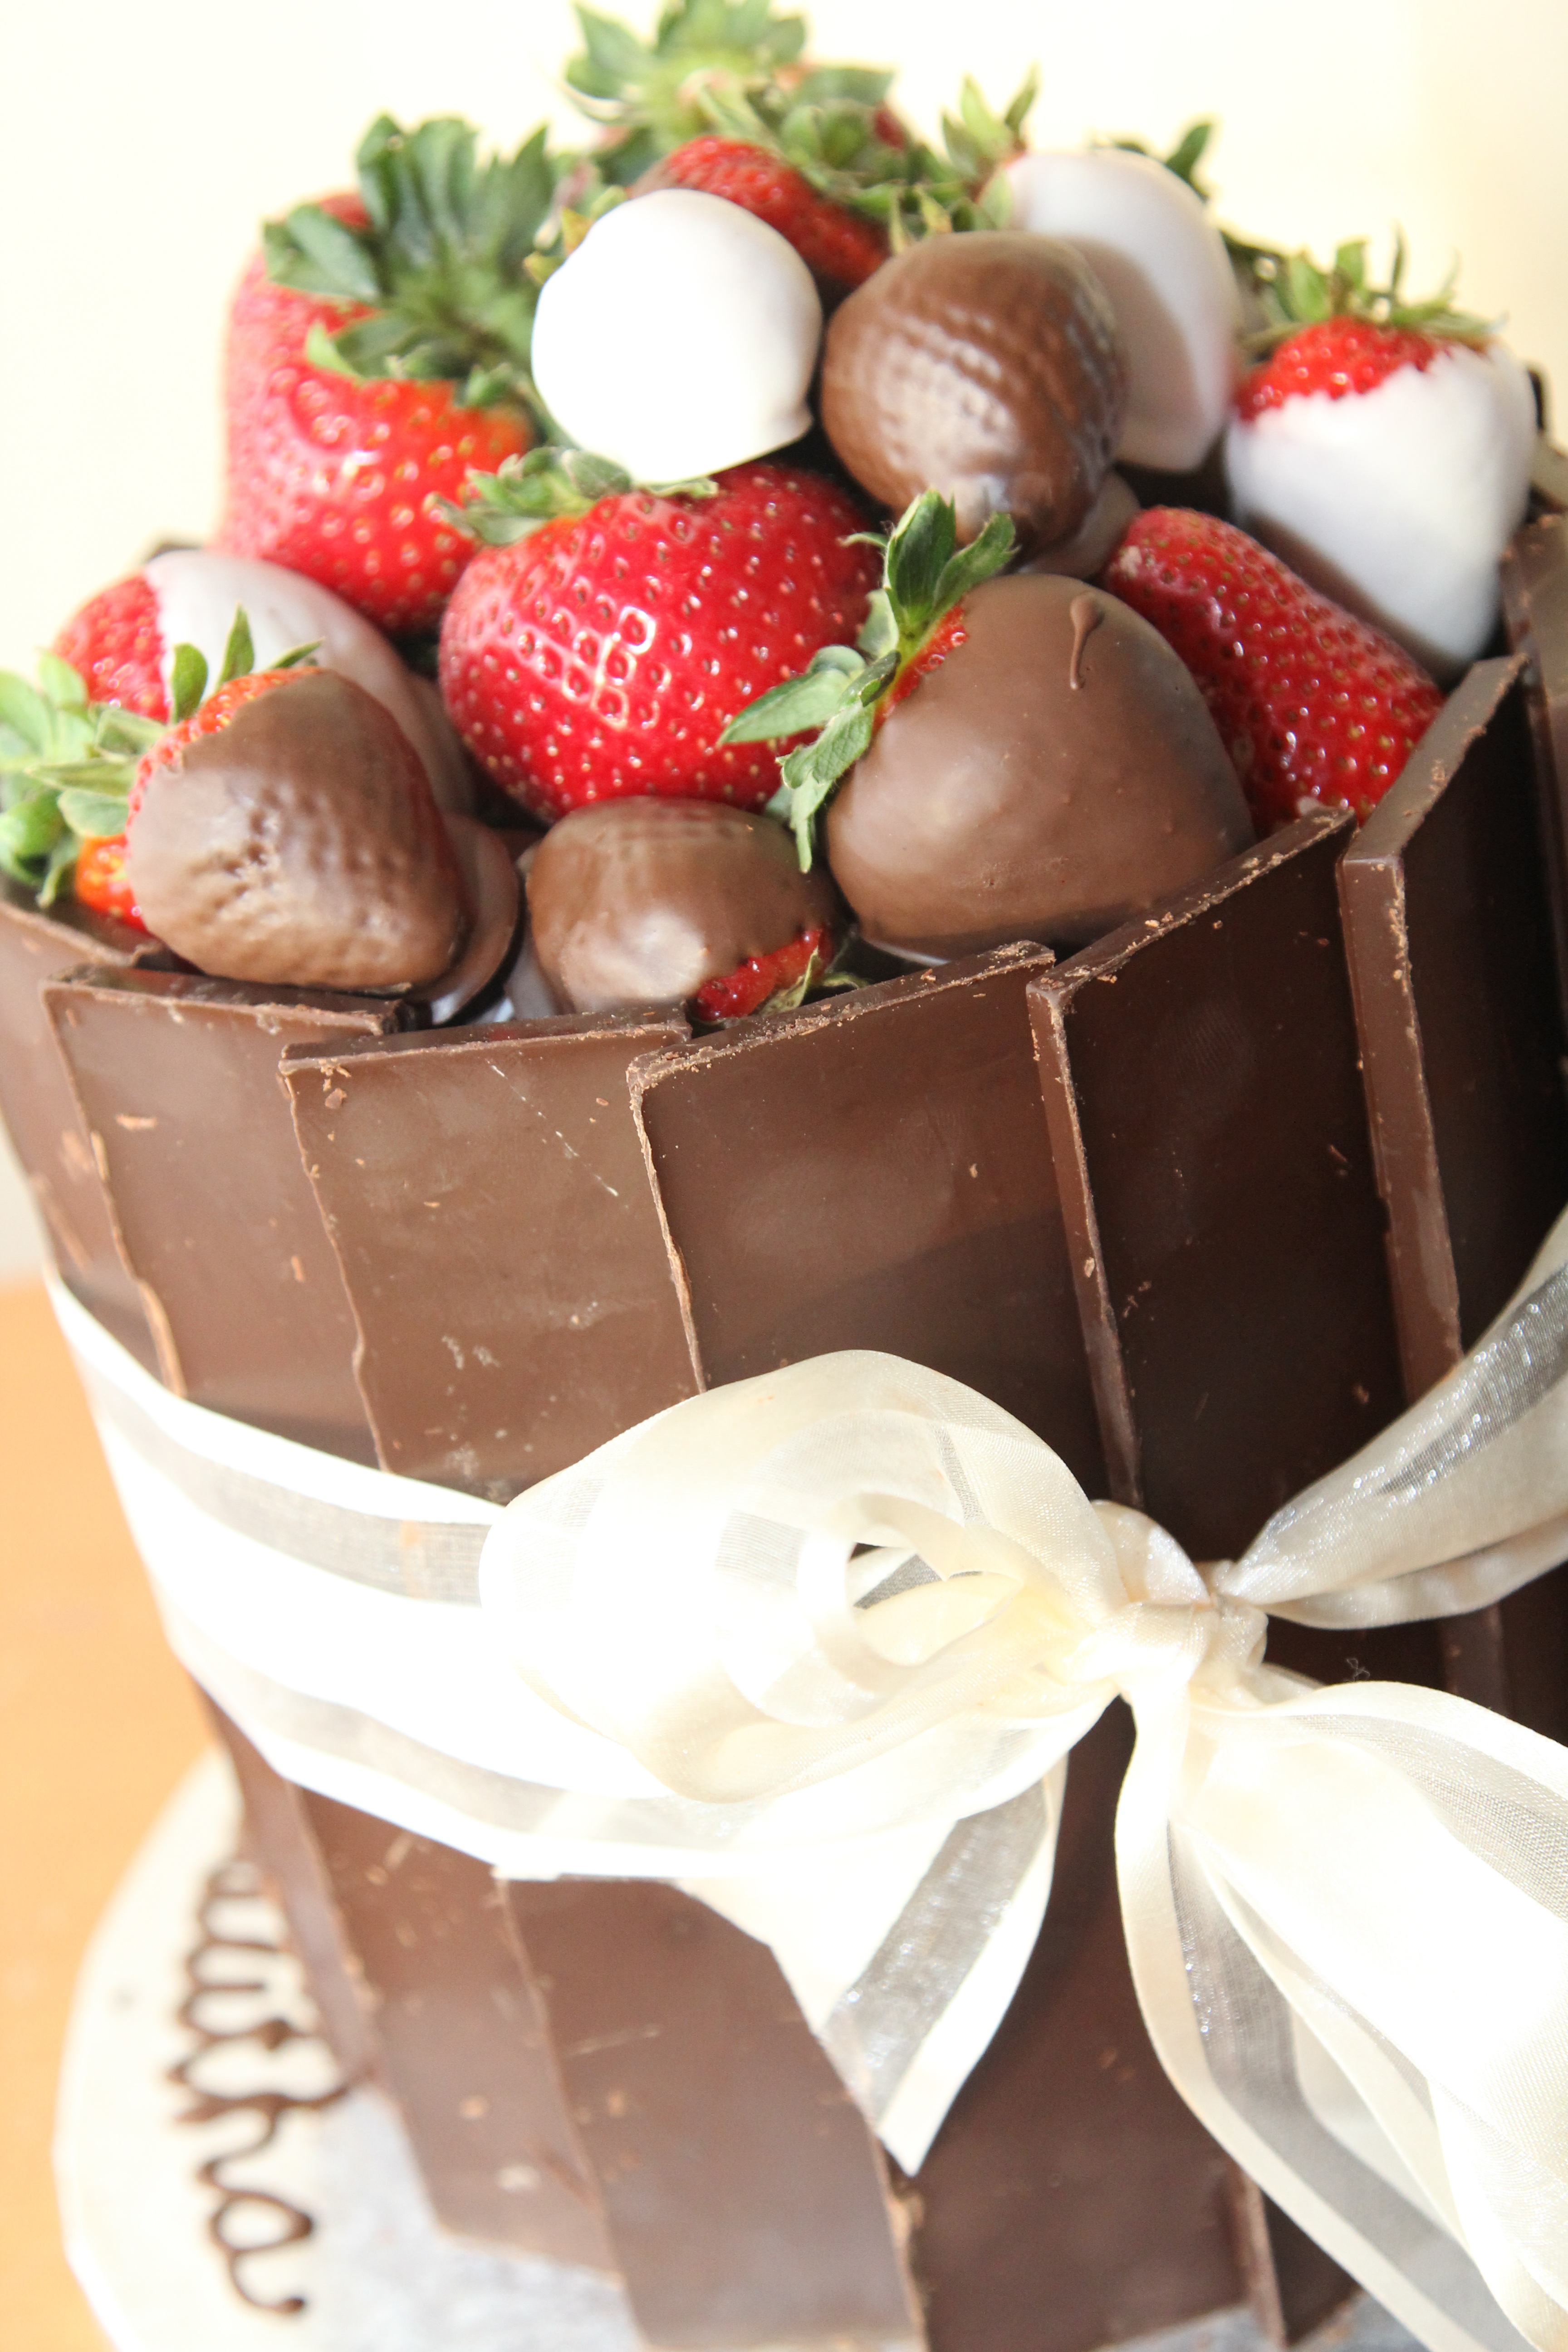
sweet, celebration, food, produce, chocolate, baking, dessert, wedding, cake, chocolate cake, sugar, icing, birthday, flavor, chocolate truffle